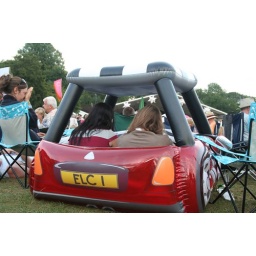
Best seat in the house